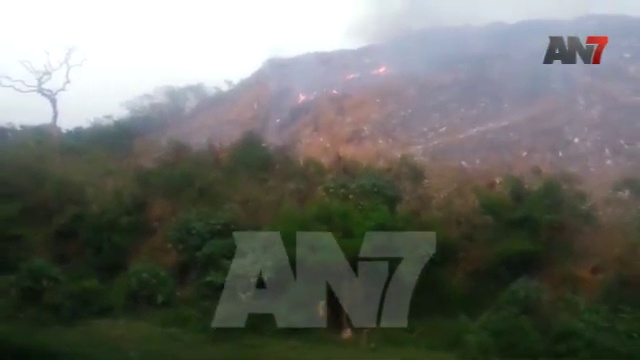
Fire: no
Smoke: yes